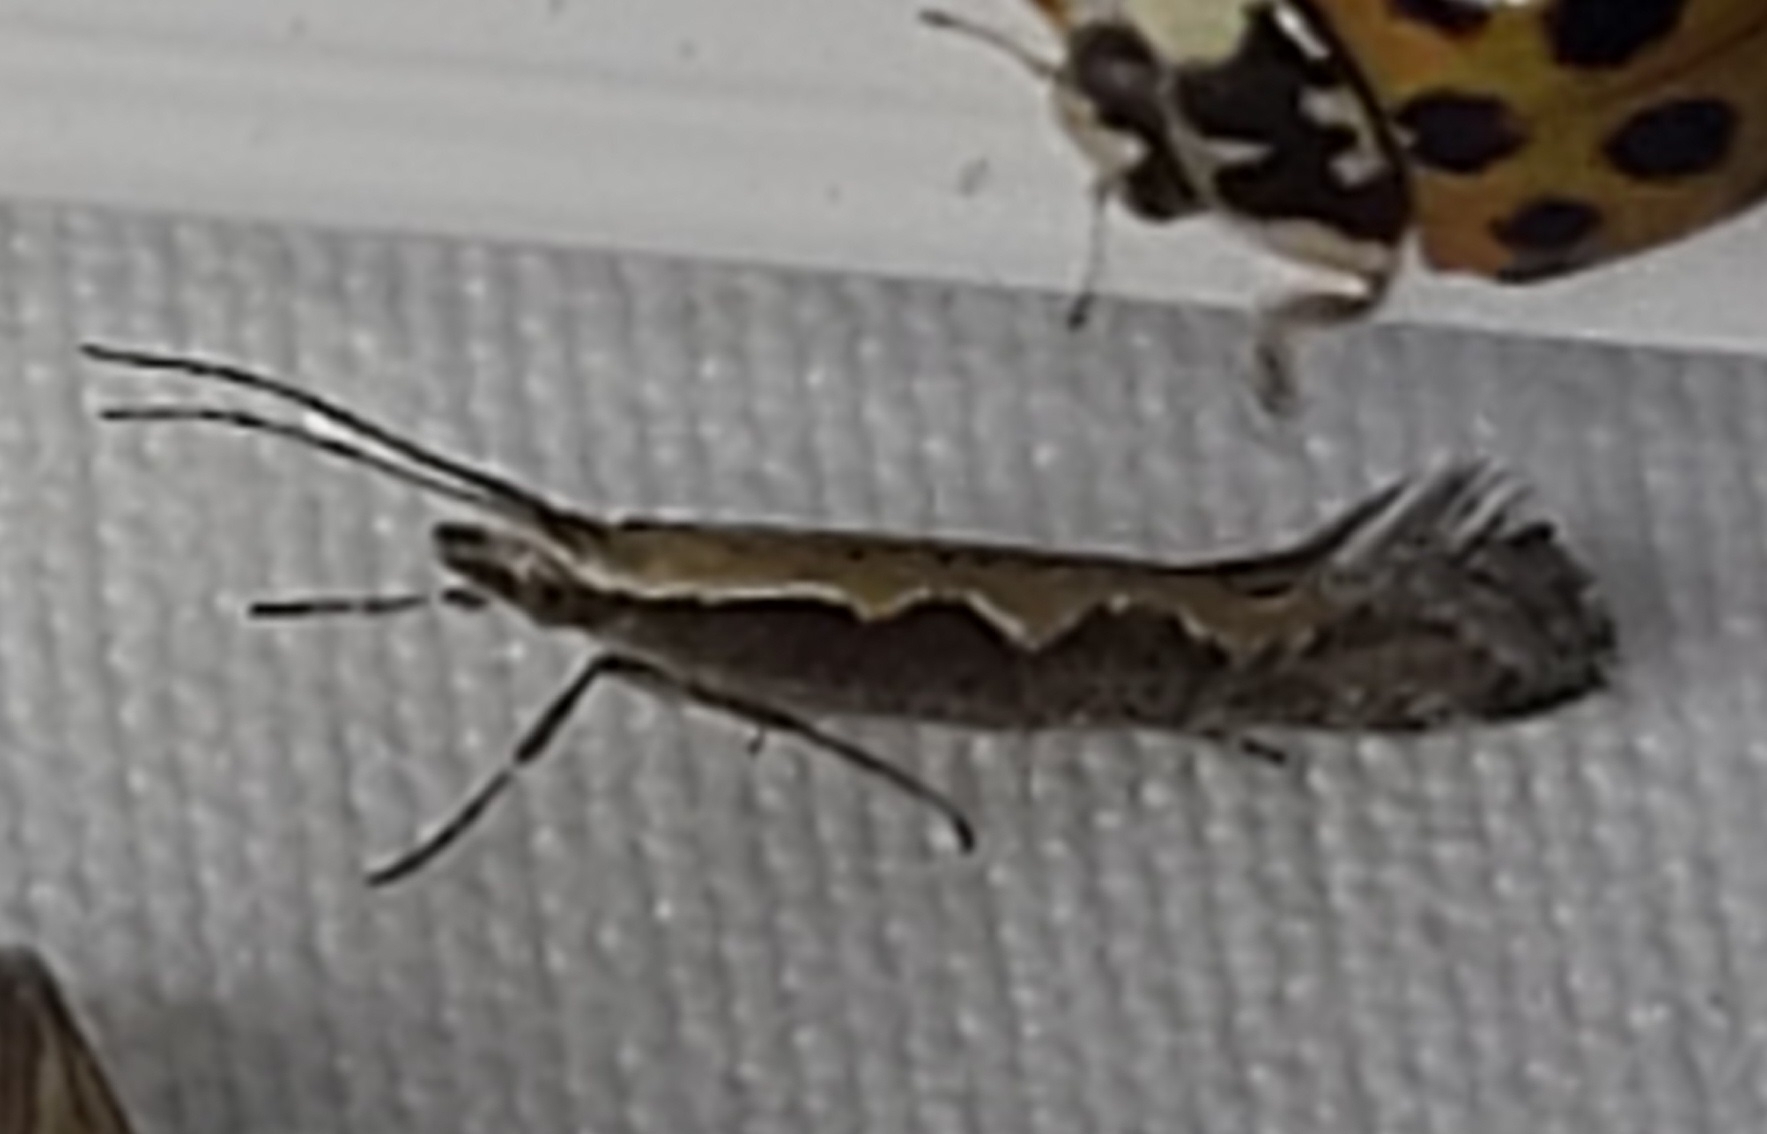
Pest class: diamondback_moth